Chess World Cup 2023

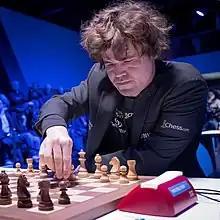
Magnus Carlsen, the winner of the 2023 FIDE World Cup.

The Chess World Cup 2023 was a 206-player single-elimination chess tournament that took place in Baku, Azerbaijan from 30 July to 24 August 2023. It was the 10th edition of the Chess World Cup. The winner, runner-up and third-place finisher of the tournament (Magnus Carlsen, R Praggnanandhaa and Fabiano Caruana) earned the right to the play in the 2024 Candidates Tournament. In January 2024, Carlsen withdrew from the Candidates tournament, with the fourth-place finisher from the World Cup (Nijat Abasov) qualifying in his place. The tournament was held in parallel with the Women's Chess World Cup 2023.